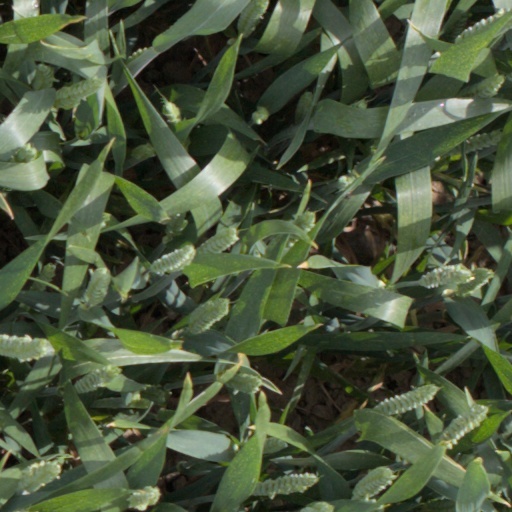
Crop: wheat